Scottish island names

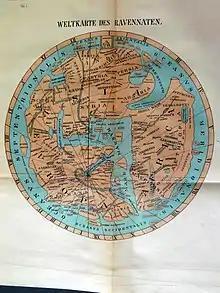
Map based on the "Ravenna Cosmography"

The designation "desert island" may seem odd for a part of the world that experiences frequent rain, but the Celtic monastic system called their isolated retreat centres "deserts" and the implication is that a retreat of some kind existed there.